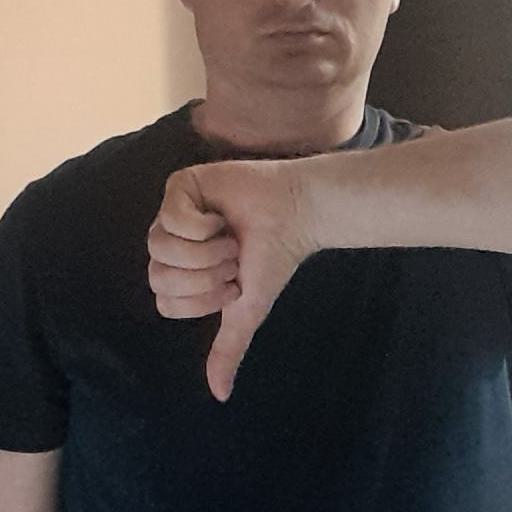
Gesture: dislike